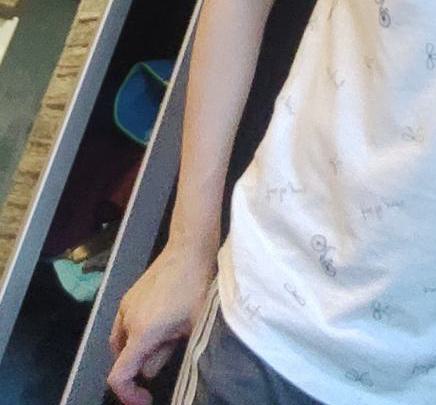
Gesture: no_gesture